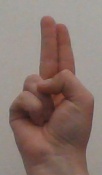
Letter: taa